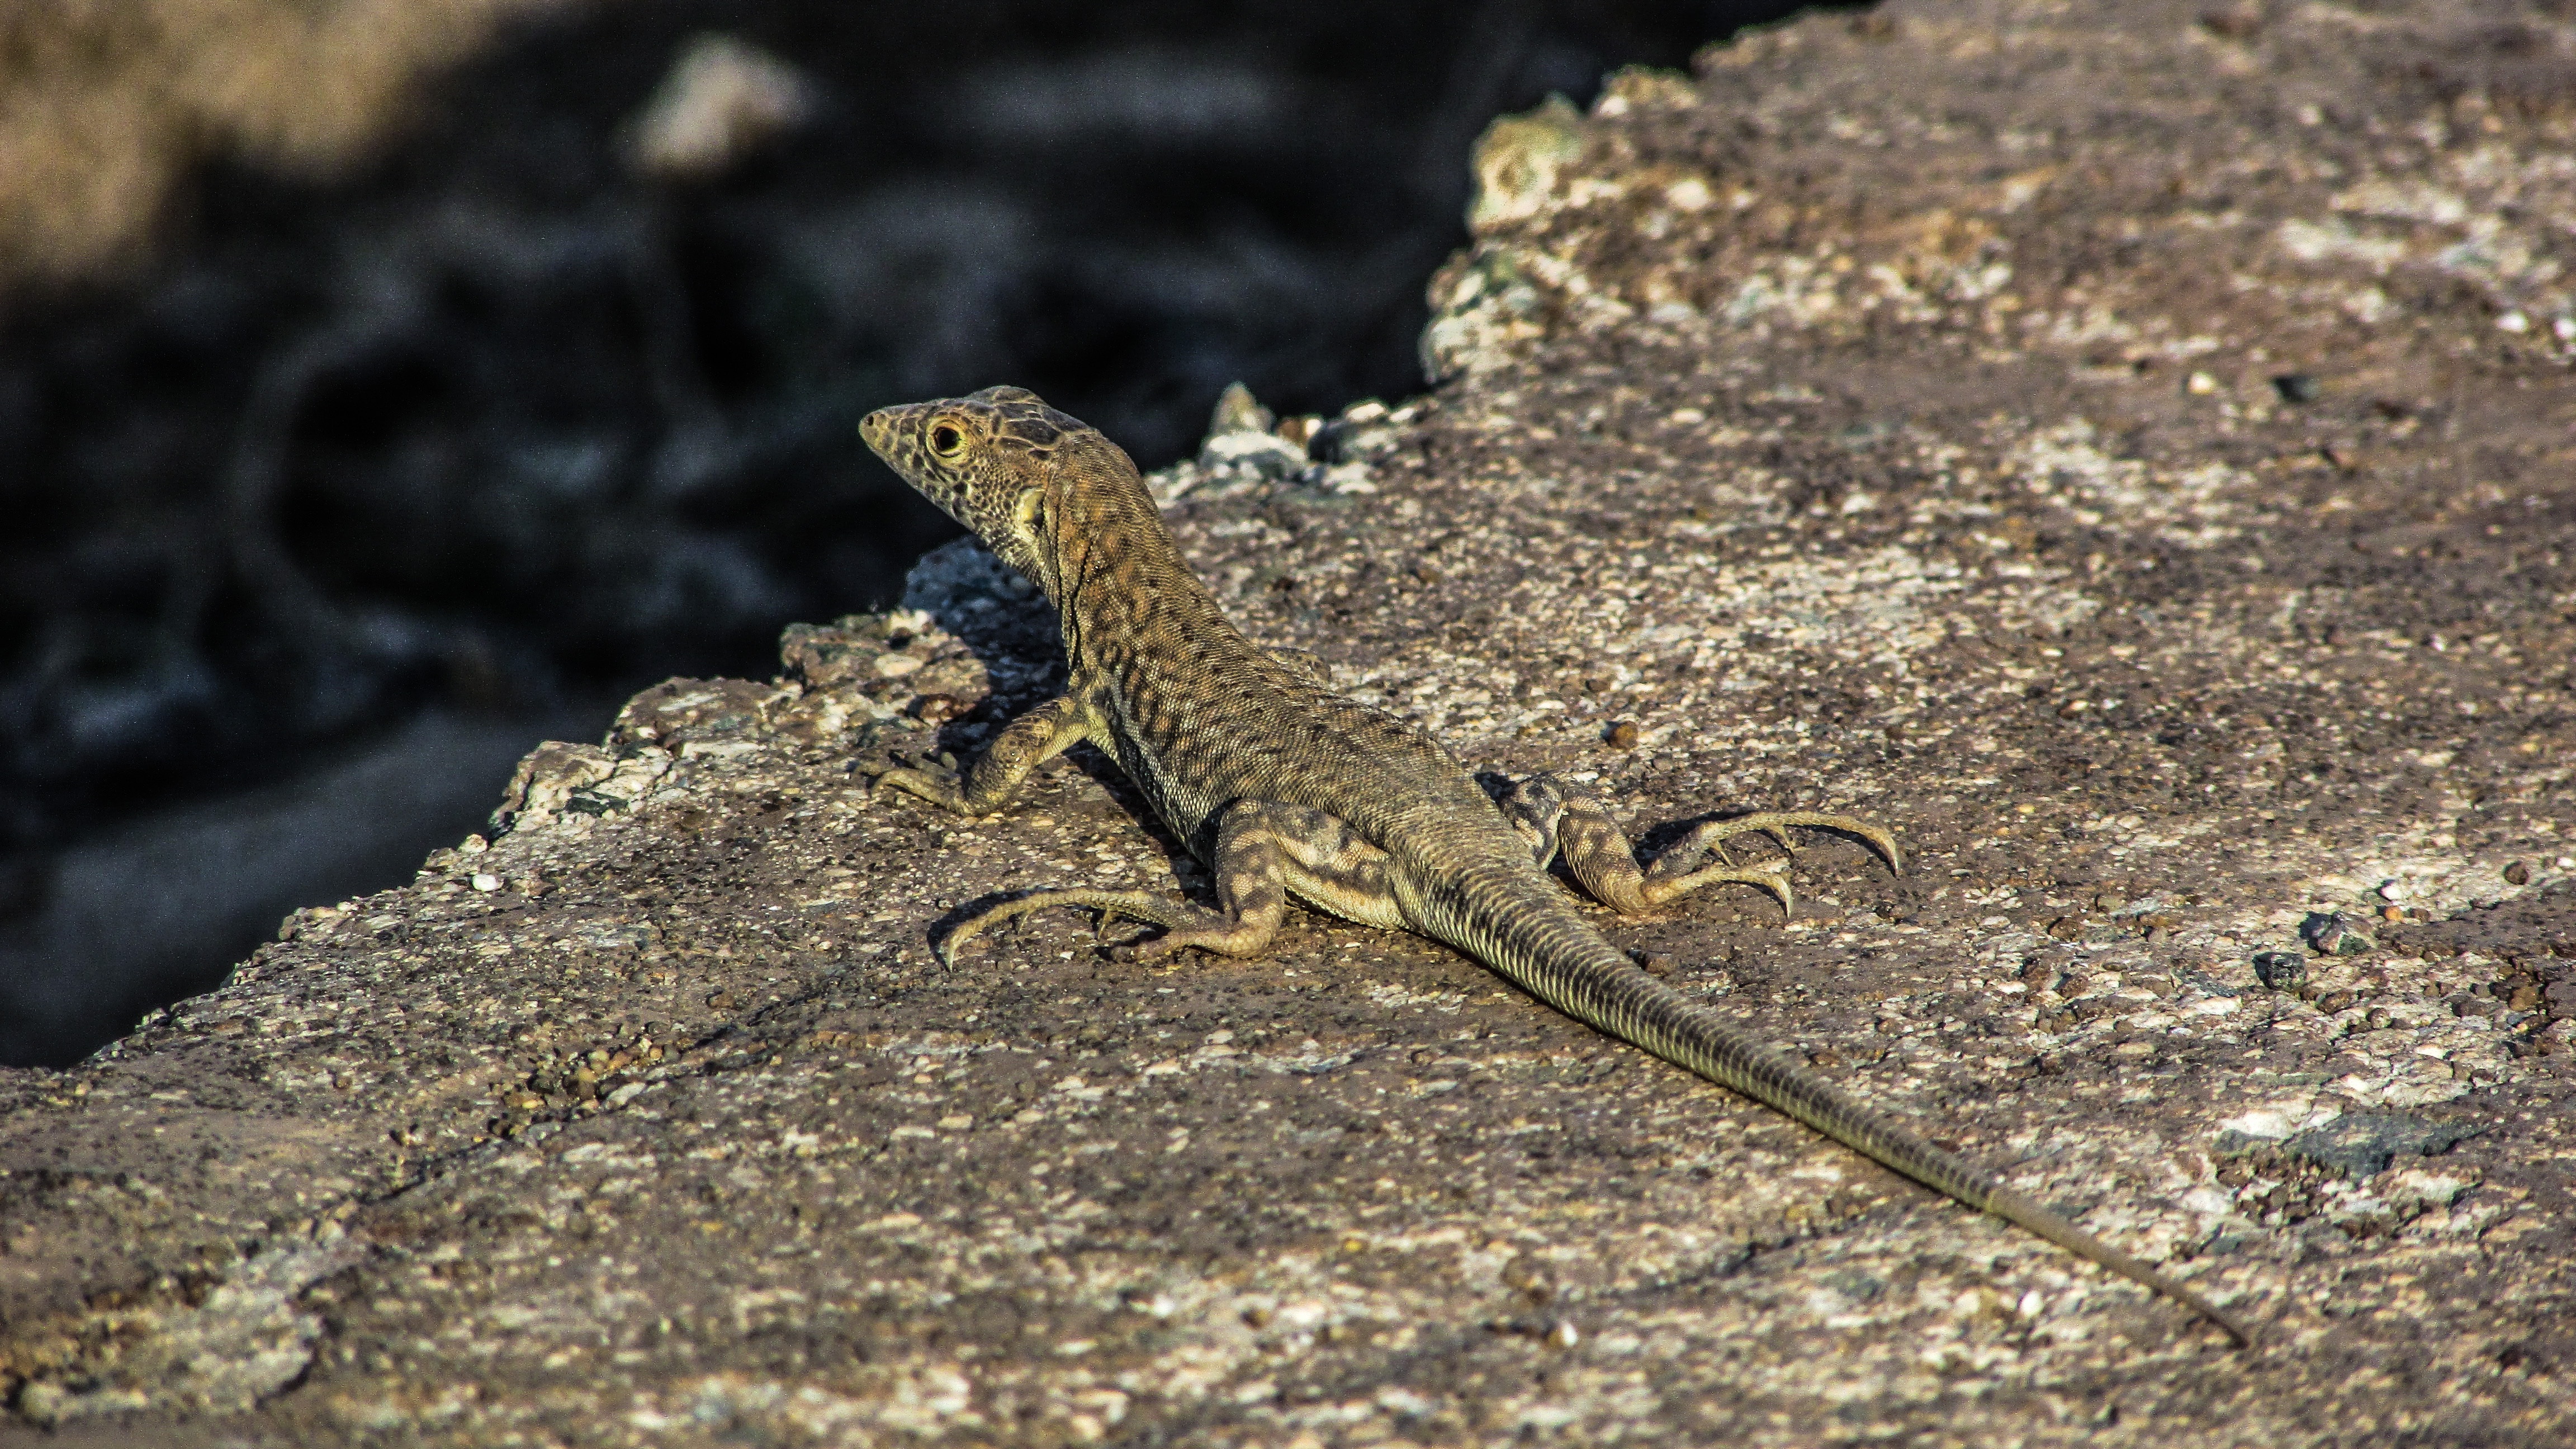
nature, animal, wildlife, reptile, fauna, lizard, gecko, vertebrate, cyprus, lacerta, agamidae, agama, acanthodactylus schreiberi, scaled reptile, lacertidae